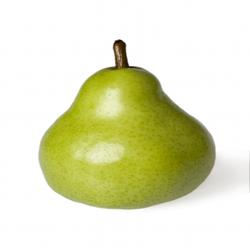
Label: Pear